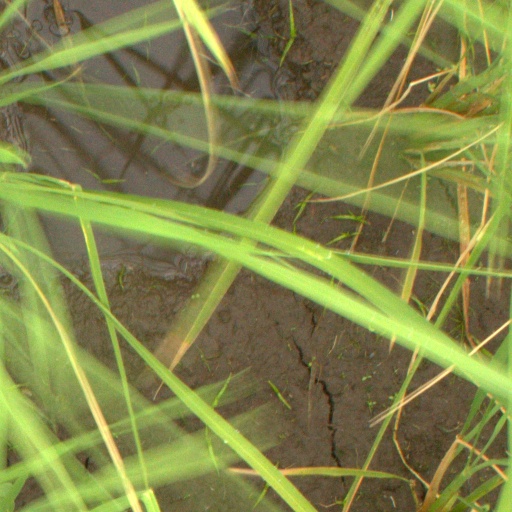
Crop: rice